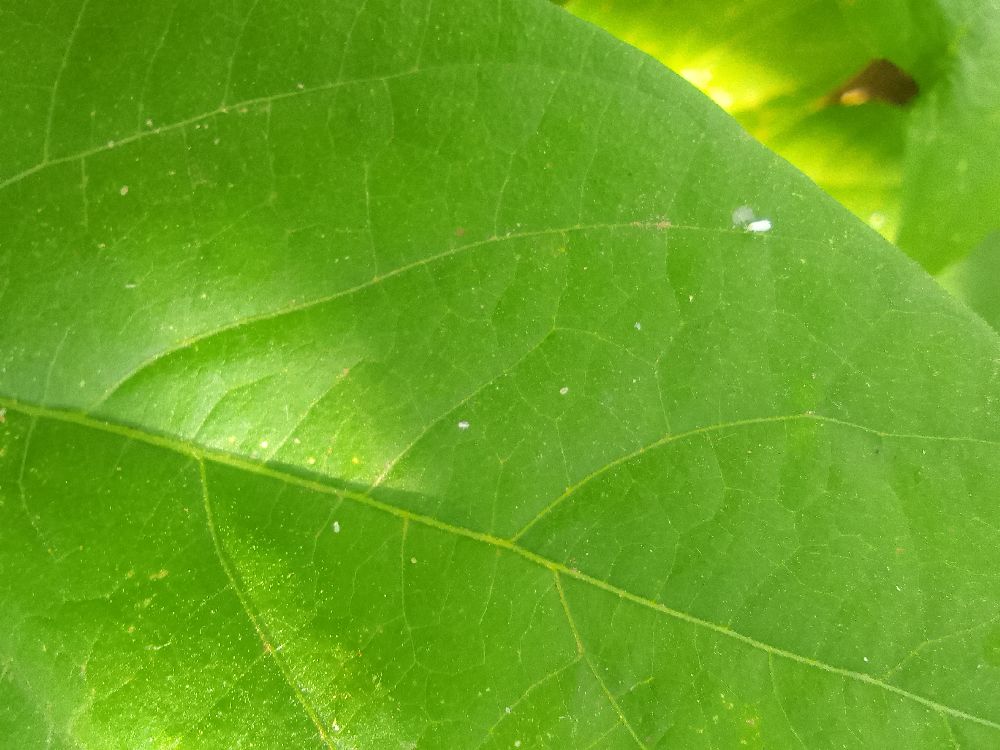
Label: healthy